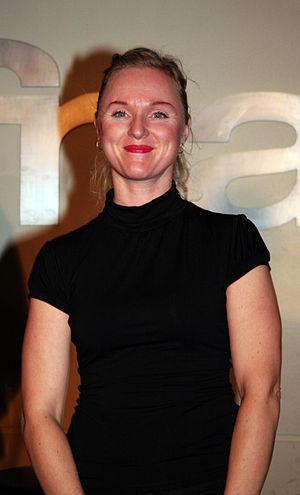
Show-case avec Leaves' Eyes organisé par la Fnac des Halles (Paris, France) pour la sortie de l'album Legend Land.
Liv Kristine Espenæs Krull, née le 14 février 1976 à Stavanger, Norvège est une chanteuse qui évolue dans le registre metal gothique et qui se fit connaître au sein du groupe Theatre of Tragedy avec qui elle obtint un succès important, particulièrement en Allemagne et en Grèce. Elle s'est ensuite fait renvoyer du groupe. Après une parenthèse en solo, elle officie plusieurs années au sein du groupe Leaves' Eyes, qu'elle quitte le 16 avril 2016. Elle officie depuis juin 2016 en tant que musicienne de scène en remplacement d'Anna Murphy chez Eluveitie. Sa sœur, Carmen Elise Espenæs, chante également dans un groupe de metal : Midnattsol.
Theatre of Tragedy est un groupe de metal gothique norvégien, originaire de Stavanger, formé en 1993. Il est généralement considéré comme l'un des groupes phares et précurseurs du metal gothique, et à un niveau plus général, de la vague de metal atmosphérique à voix féminine à la fin des années 1990.